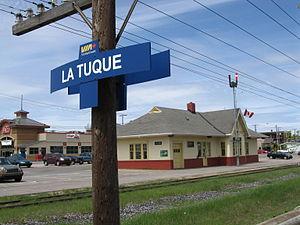
Gare de Via Rail à La Tuque, Québec
La Tuque est une ville du Québec, située en Mauricie dans l'agglomération de La Tuque. Elle compte 11 001 habitants en 2016. Trois réserves indiennes y sont aussi enclavées, sans faire partie administrativement de la ville.
La gare de La Tuque est située à La Tuque et est desservi par L'Abitibi avec 3 aller-retour par semaine. C'est une gare de style néo-tudor.